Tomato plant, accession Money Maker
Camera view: tilt-top (135 deg); turntable rotation: 0 degrees
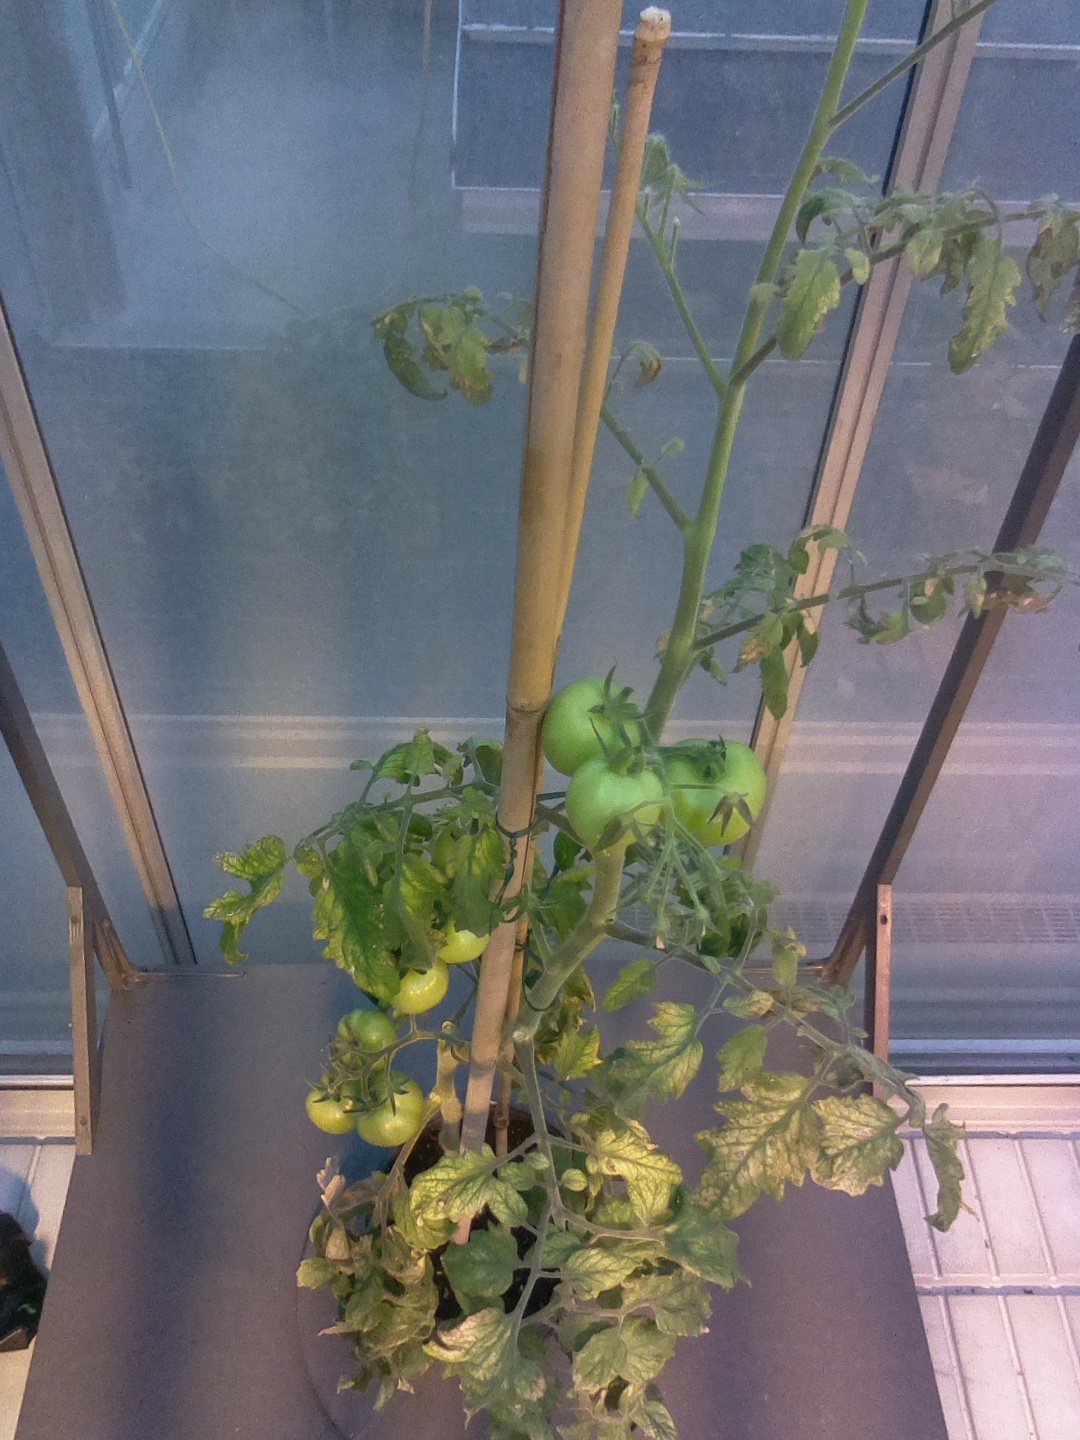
BBCH growth stage 75: 50%-60% of final fruit size